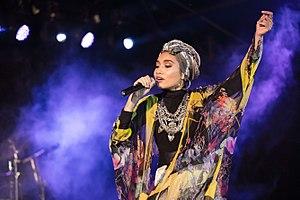
Yunalis binti Mat Zara'ai dite Yuna, née le 14 novembre 1986 à Alor Setar, est une chanteuse malaisienne.